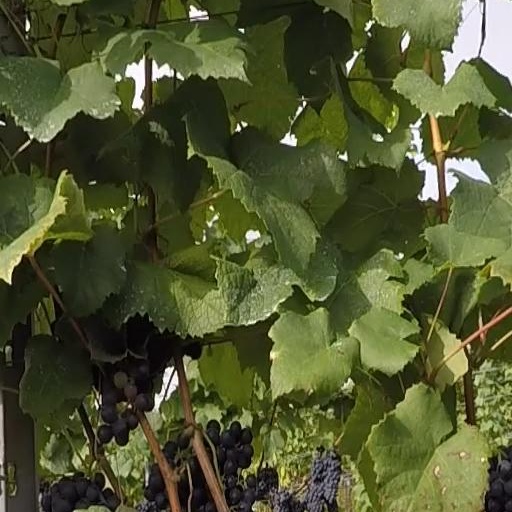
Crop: grape